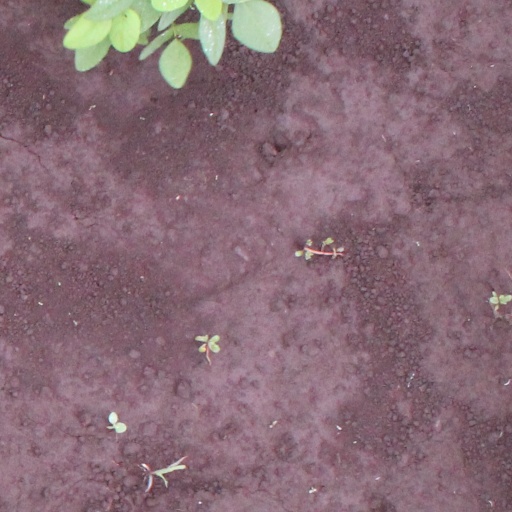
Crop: soybean